First Francoism

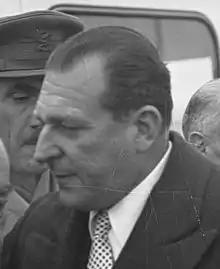
Juan de Borbón, legitimate heir of King Alfonso XIII, who demanded from Franco the restoration of the Monarchy when the course of World War II changed in favor of the Allies.

The work was entrusted to the architect Pedro Muguruza, based on an idea of General Franco himself, who wanted to link his time with that of the Catholic Monarchs, Charles V and Philip II. "At the beginning it was foreseen that the work would last twelve months. In the long run, it would take two decades and would become, after hunting, Franco's greatest private obsession". Twenty thousand Republican prisoners were employed in its construction.